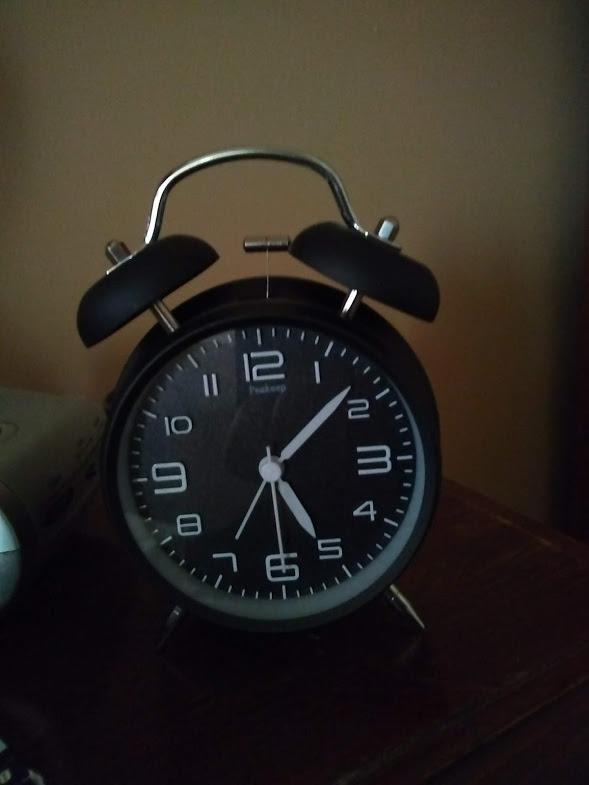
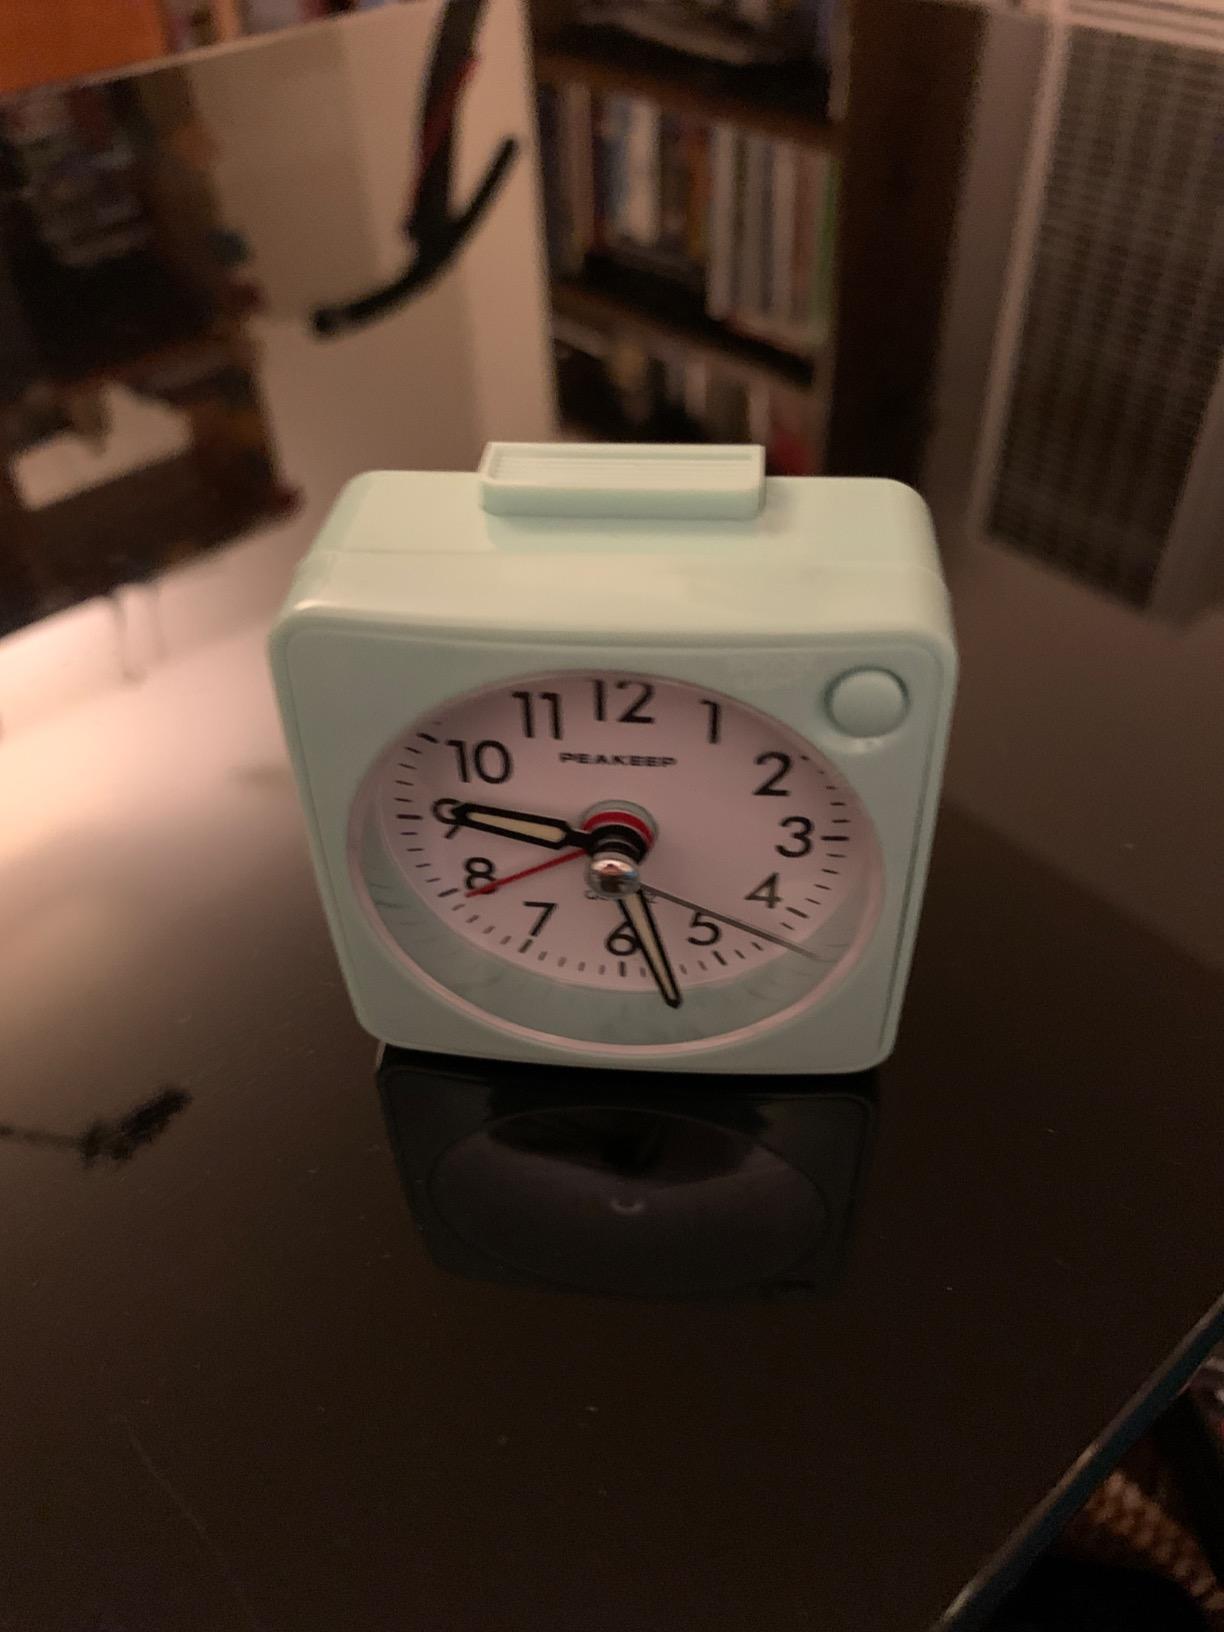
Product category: clock
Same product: no